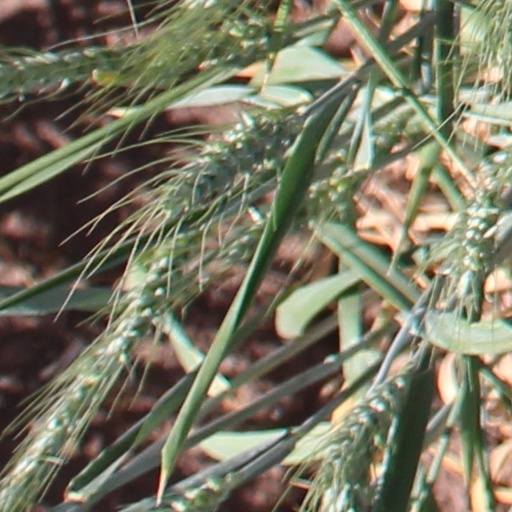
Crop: wheat